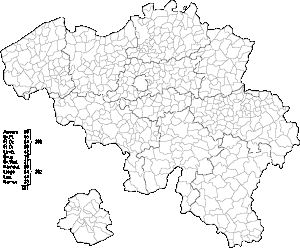
Carte administrative des communes et provinces belges (589 communes - 10 provinces).